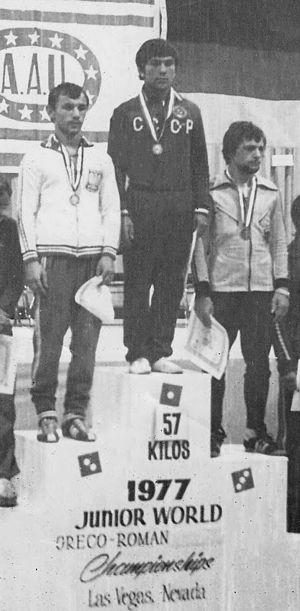
Pasquale Passarelli est un lutteur allemand, spécialiste de gréco-romaine, catégorie poids coq.